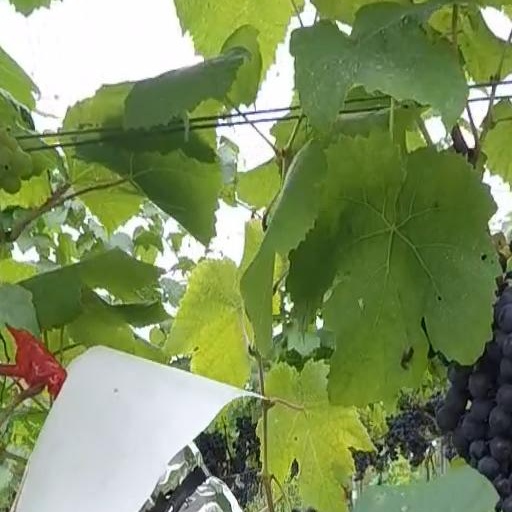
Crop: grape